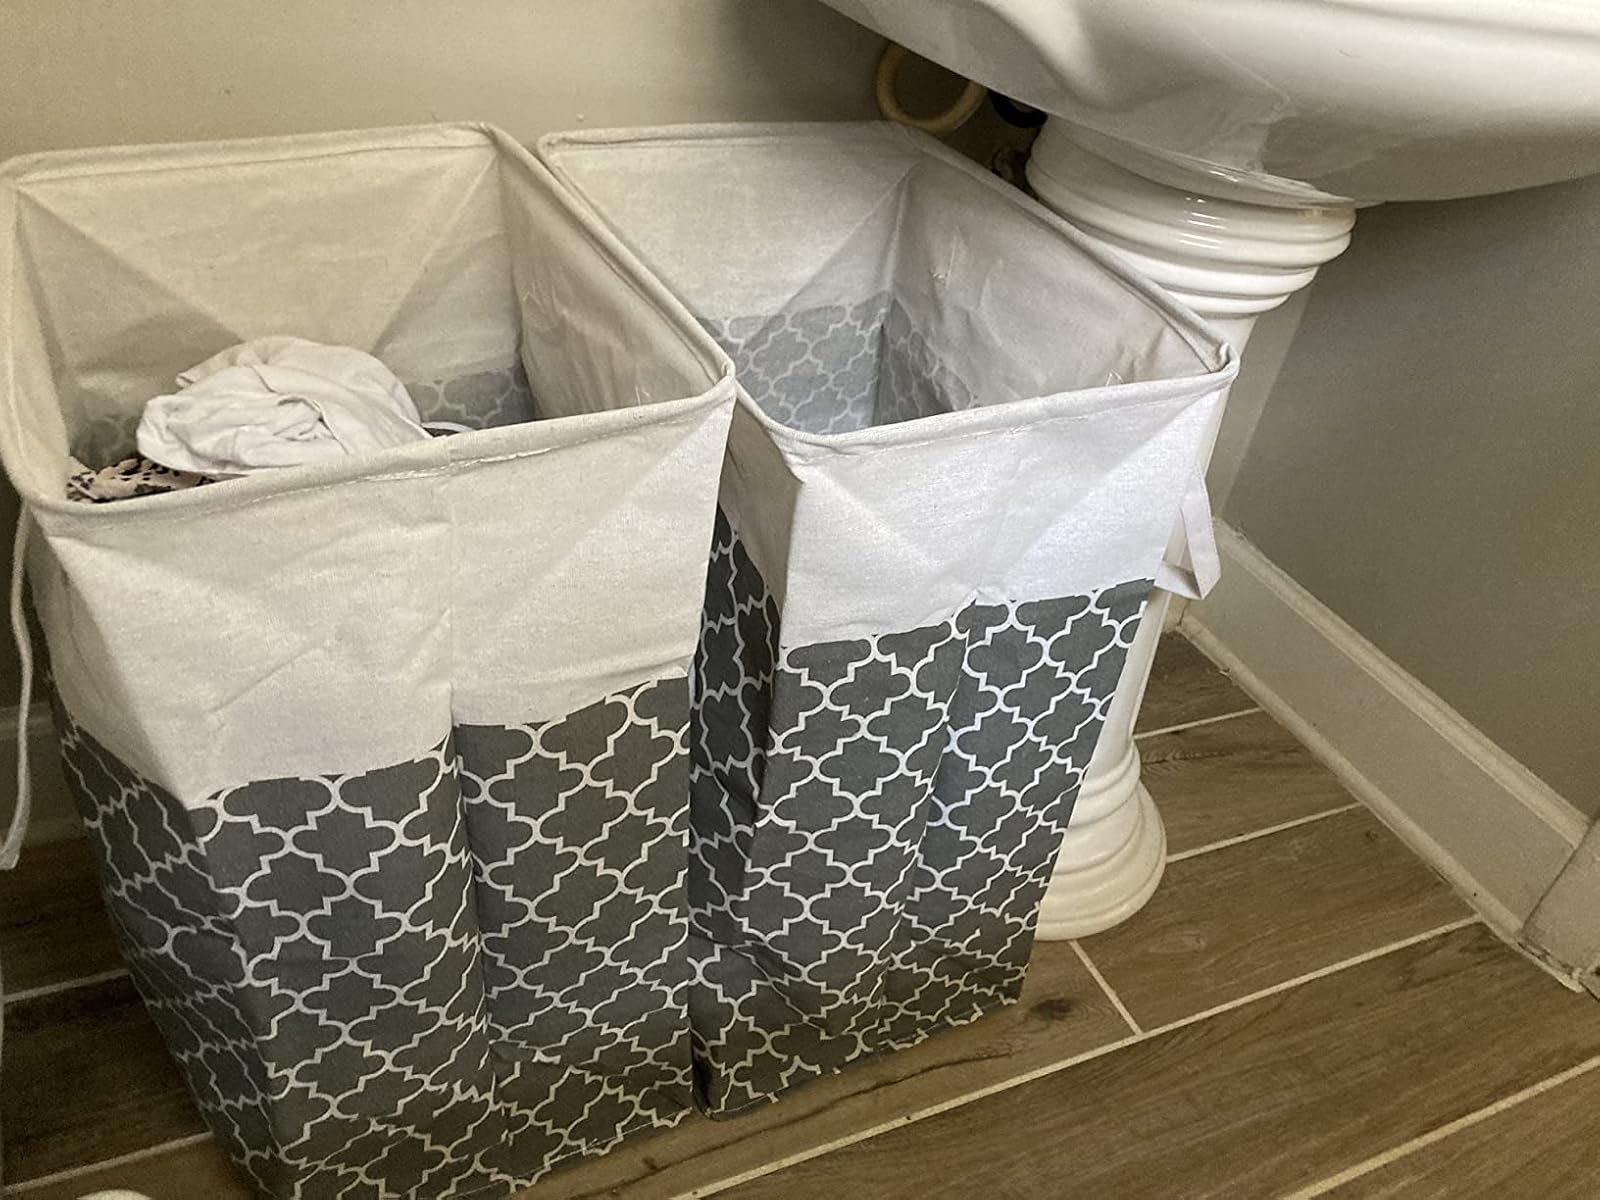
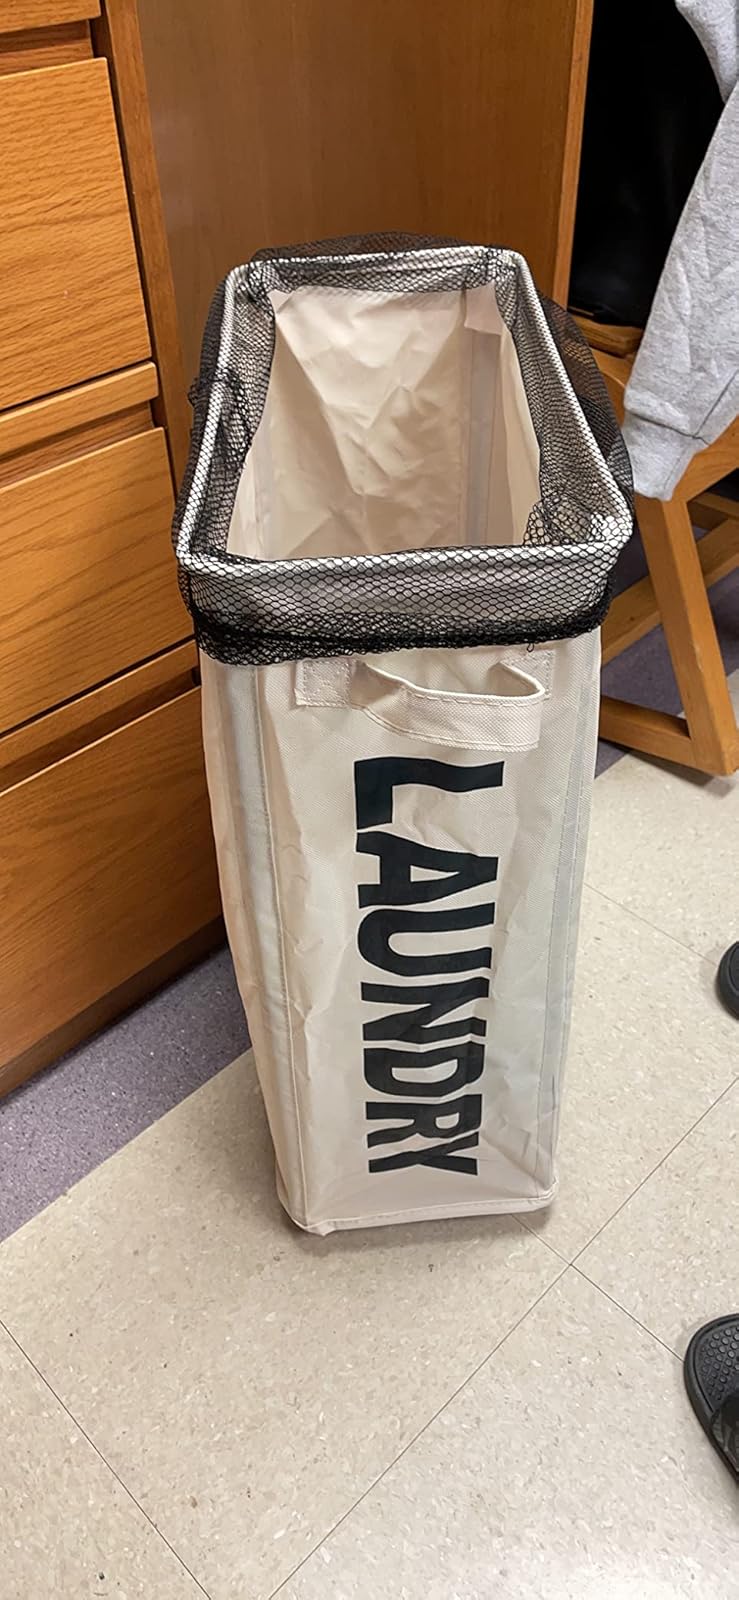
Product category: items_hamper
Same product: no